Plug-in electric vehicles in Japan

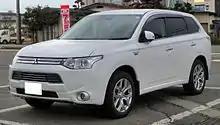
The Mitsubishi Outlander P-HEV was the top selling plug-in electric car in Japan in 2015.

Sales of the plug-in electric drive segment during 2013 were led by the Nissan Leaf with 13,021 units sold, up from 11,115 in 2012, allowing the Leaf to continue as the top selling plug-in electric car in the country since 2011. Also during 2013, a total of 45 Nissan NMC all-electric low-speed neighborhood vehicles were sold in the country. Sales during the first nine months of 2014 again were led by the Nissan Leaf with 10,877 units, followed by the Outlander P-HEV with 8,630 units, together representing 78.8% of the plug-in segment sales during this period.